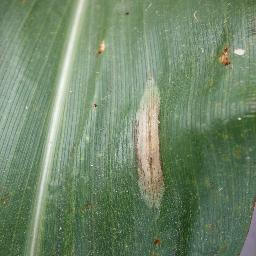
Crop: corn
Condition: (maize)_northern_blight